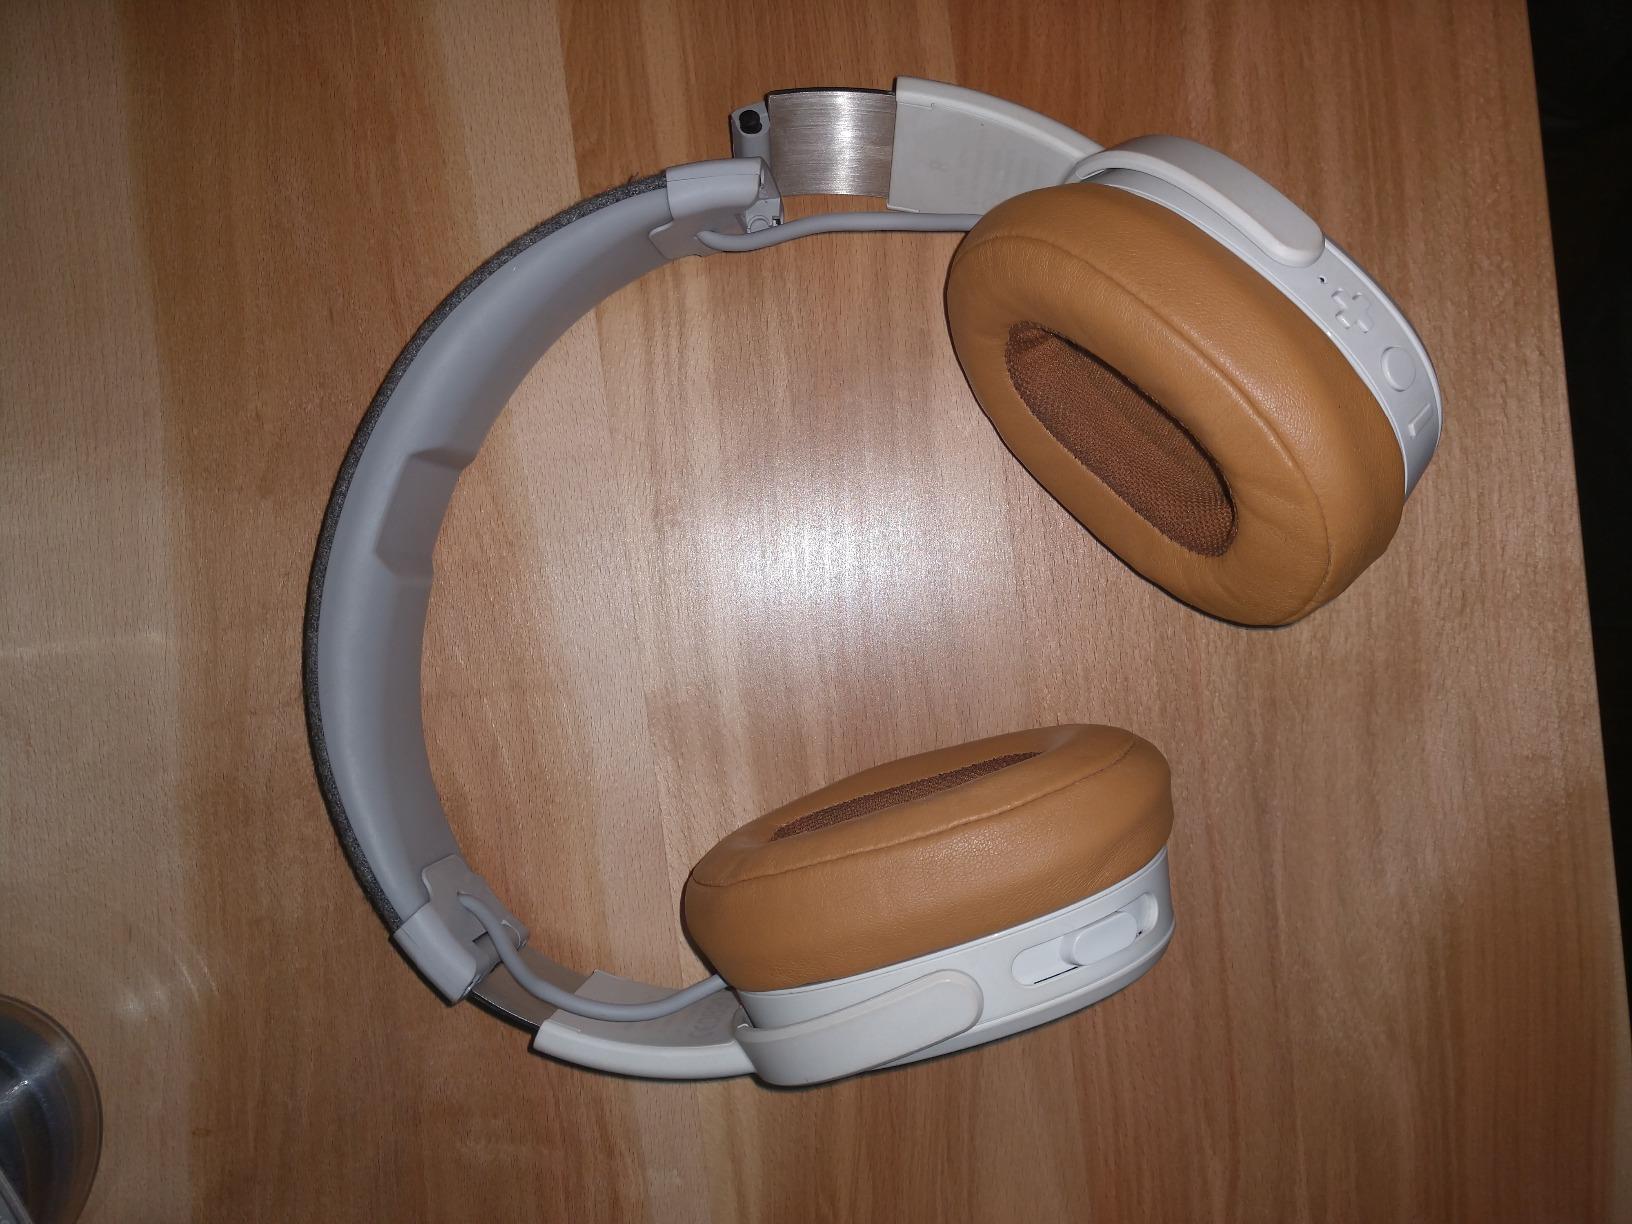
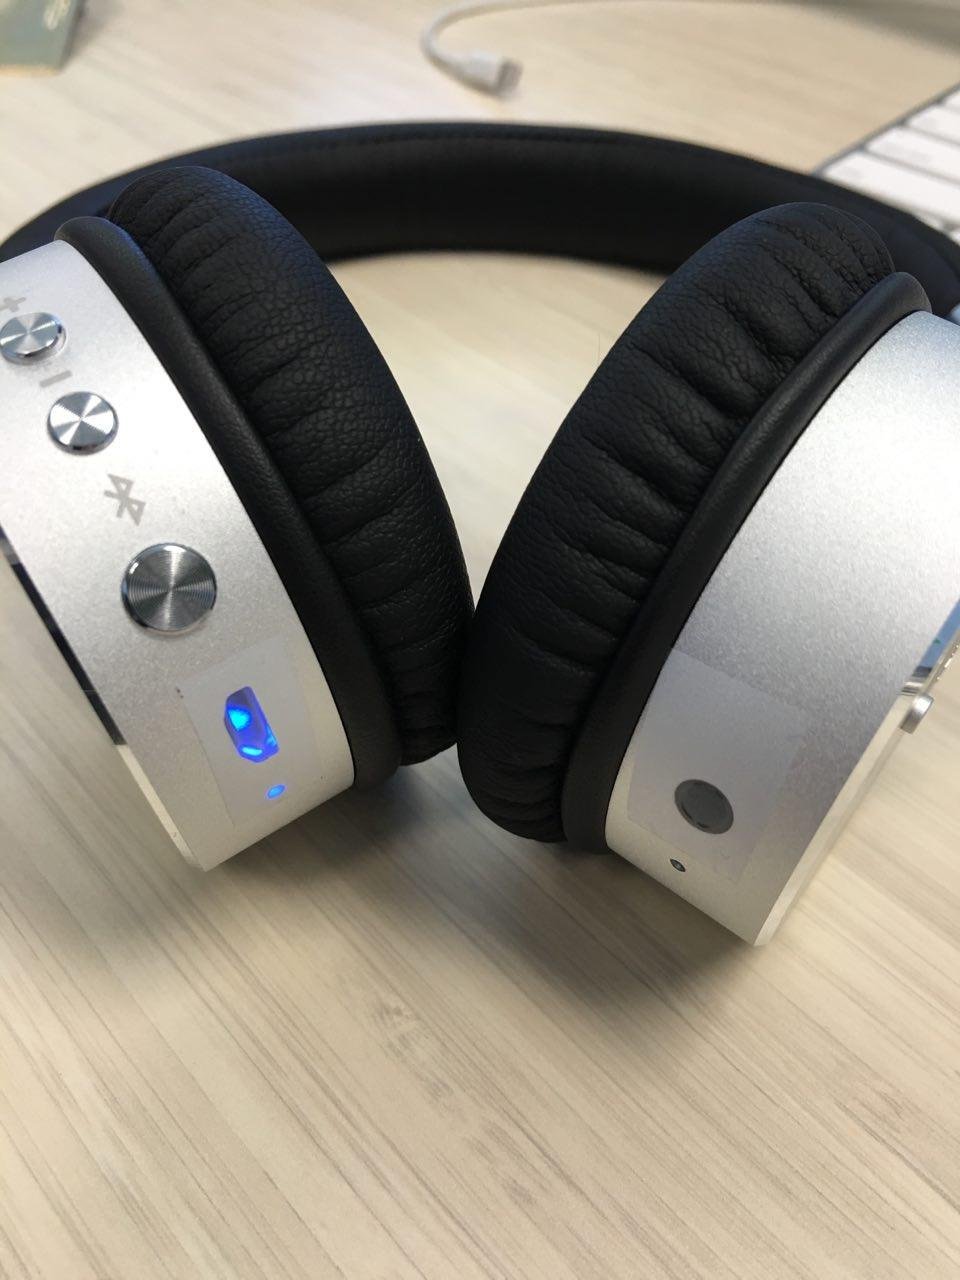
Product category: headphones
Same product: no